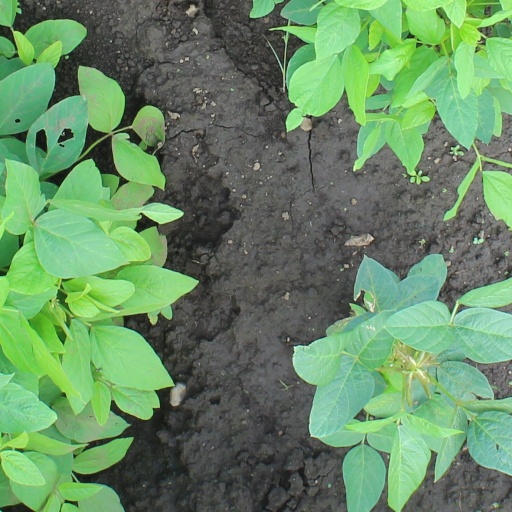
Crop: soybean